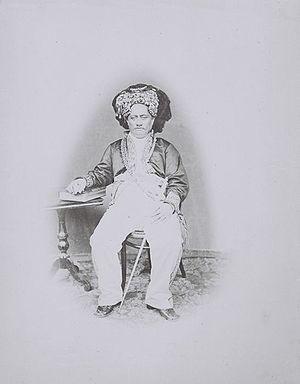
Le sultanat de Ternate est un État princier d'Indonésie situé dans l'île de Ternate dans la province des Moluques du Nord. Le dernier sultan, Mudaffar Sjah II, né en 1935, est mort le 19 février 2015. Le prochain sultan sera désigné par le Bobato Nyagi Moi Se-Tufkange ou plus simplement Bobato 18, le « parlement » du sultanat, constitué par les chefs des dix-huit clans de Ternate, neuf de Soa Sio et neuf de Sangaji.
Ternate est une île de l'est de l'Indonésie, appartenant à l'archipel des Moluques et située à 13,7 km à l'ouest-sud-ouest de Sidangoli, une localité de la côte occidentale de Halmahera. Administrativement, elle constitue une kota de la province des Moluques du Nord. Cette île montagneuse, dont le point culminant est le volcan Gamalama à 1 715 mètres, regroupait 204 215 habitants en 2014, sur une superficie d'environ 111,39 km².